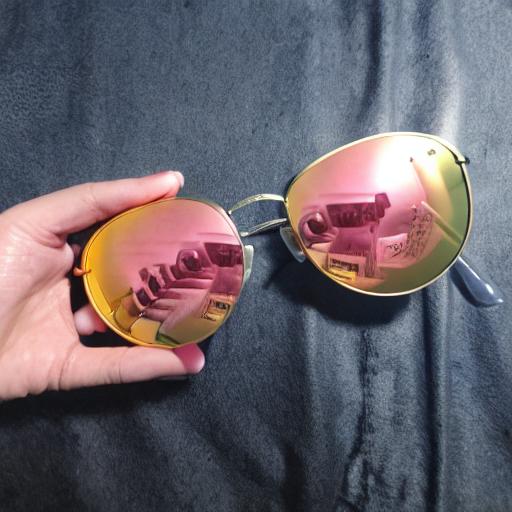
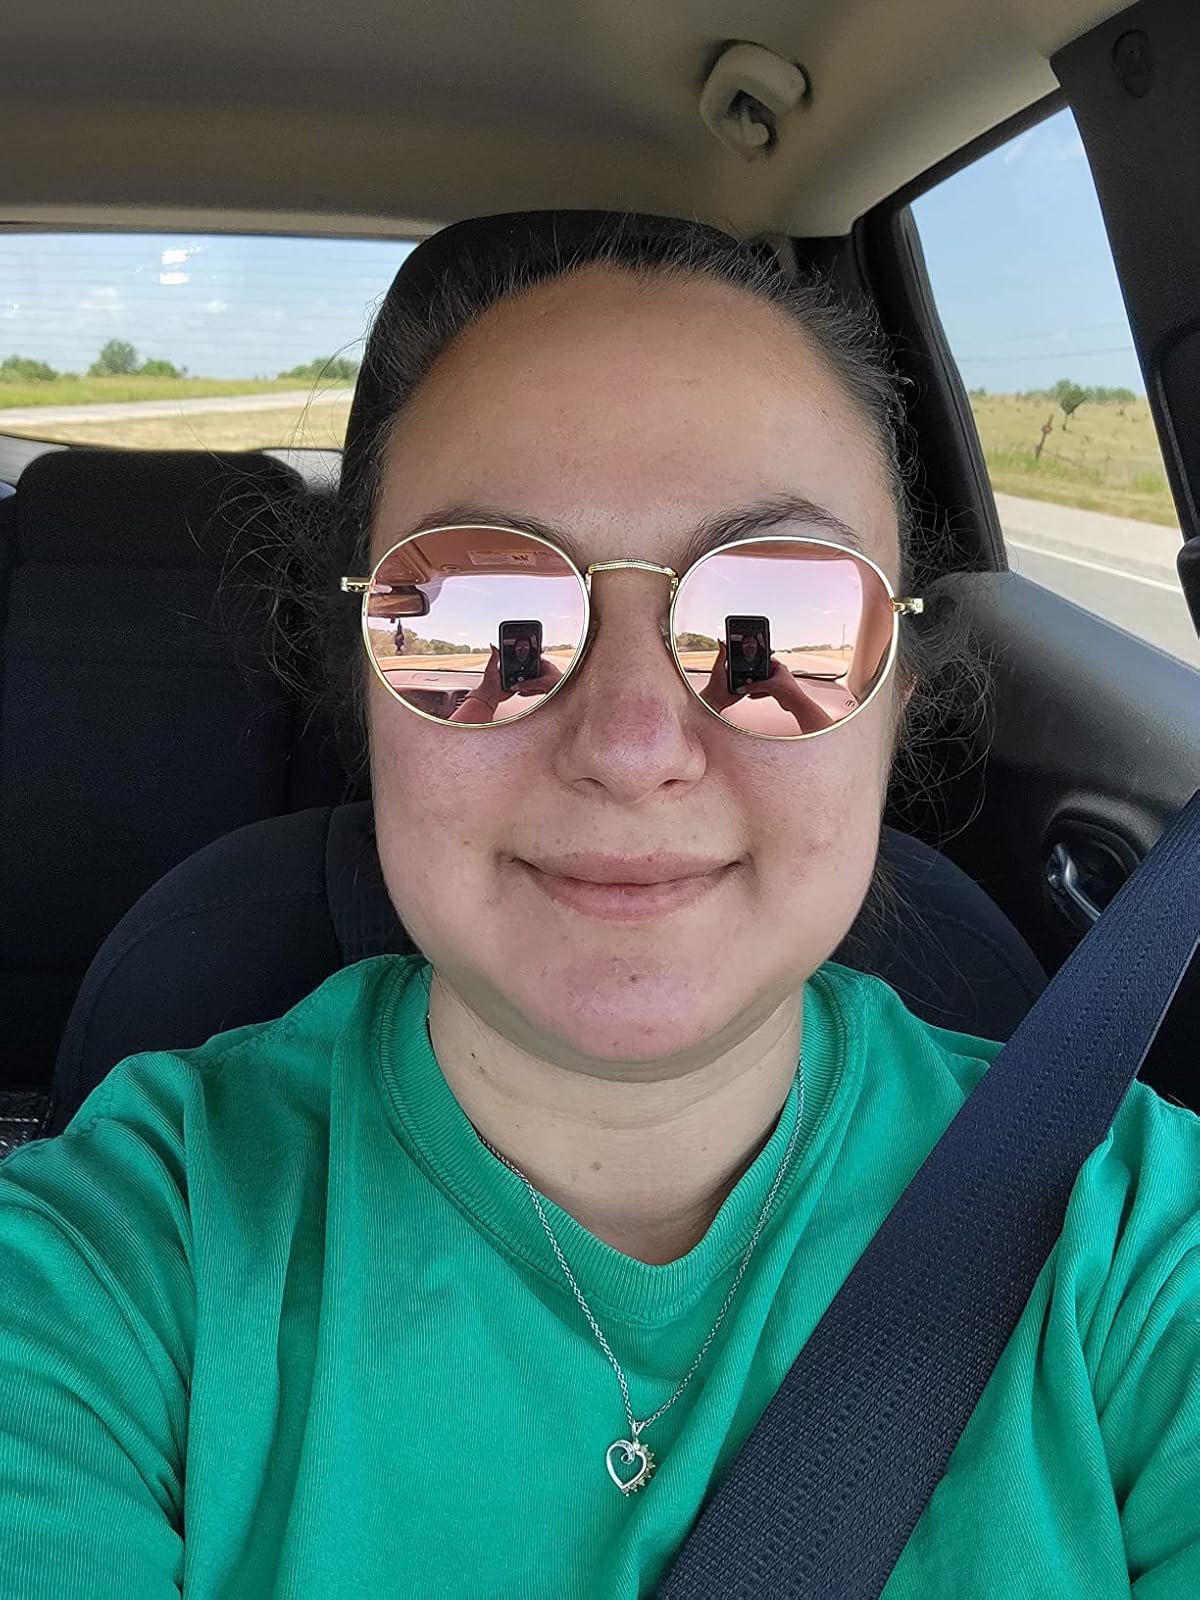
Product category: accessories_sunglasses
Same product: no